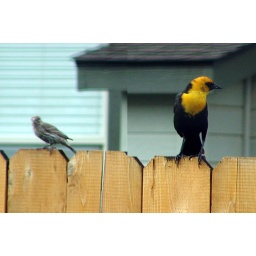
yellow headed blackbird in our backyard